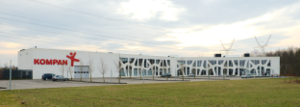
Kompan
Kompan hovedkontor i Odense
Kompan firmaets bygning i Odense
Kompan er en dansk virksomhed, der siden 2011 har været beliggende i Odense på Fyn. Virksomheden producerer og leverer legeredskaber og legepladser, samt aktiviteter til leg og sport. Dens produkter sælges til kunder i Danmark og i udlandet. Produktionen foregår i udlandet.